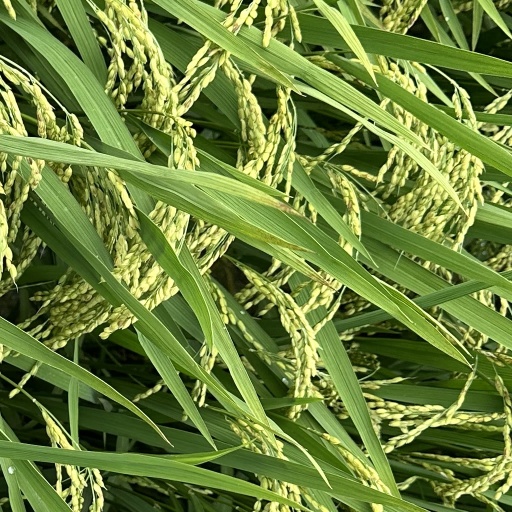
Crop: rice